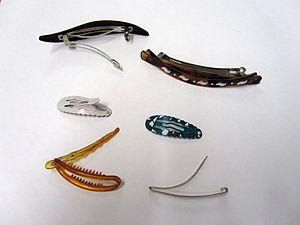
La barrette est un accessoire de coiffure permettant de maintenir en place les cheveux.